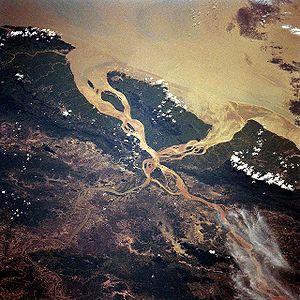
La Salouen est un fleuve de Chine et de Birmanie, dont le bassin s'étend également sur la Thaïlande, le deuxième par sa longueur en Asie du Sud-Est après le Mékong, mais devant l'Irrawaddy. Son bassin, étroit et peu peuplé, est surtout caractérisé par une très riche biodiversité aujourd'hui menacée par les projets de construction de nombreux barrages hydroélectriques perturbant l'écosystème.